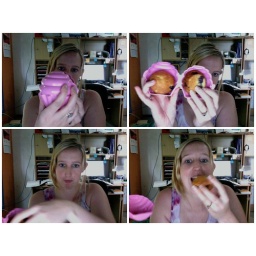
I made cup cakes last night, and stuck them in my Tupperware cupcake holder to bring to work. Yum! Blueberries!!